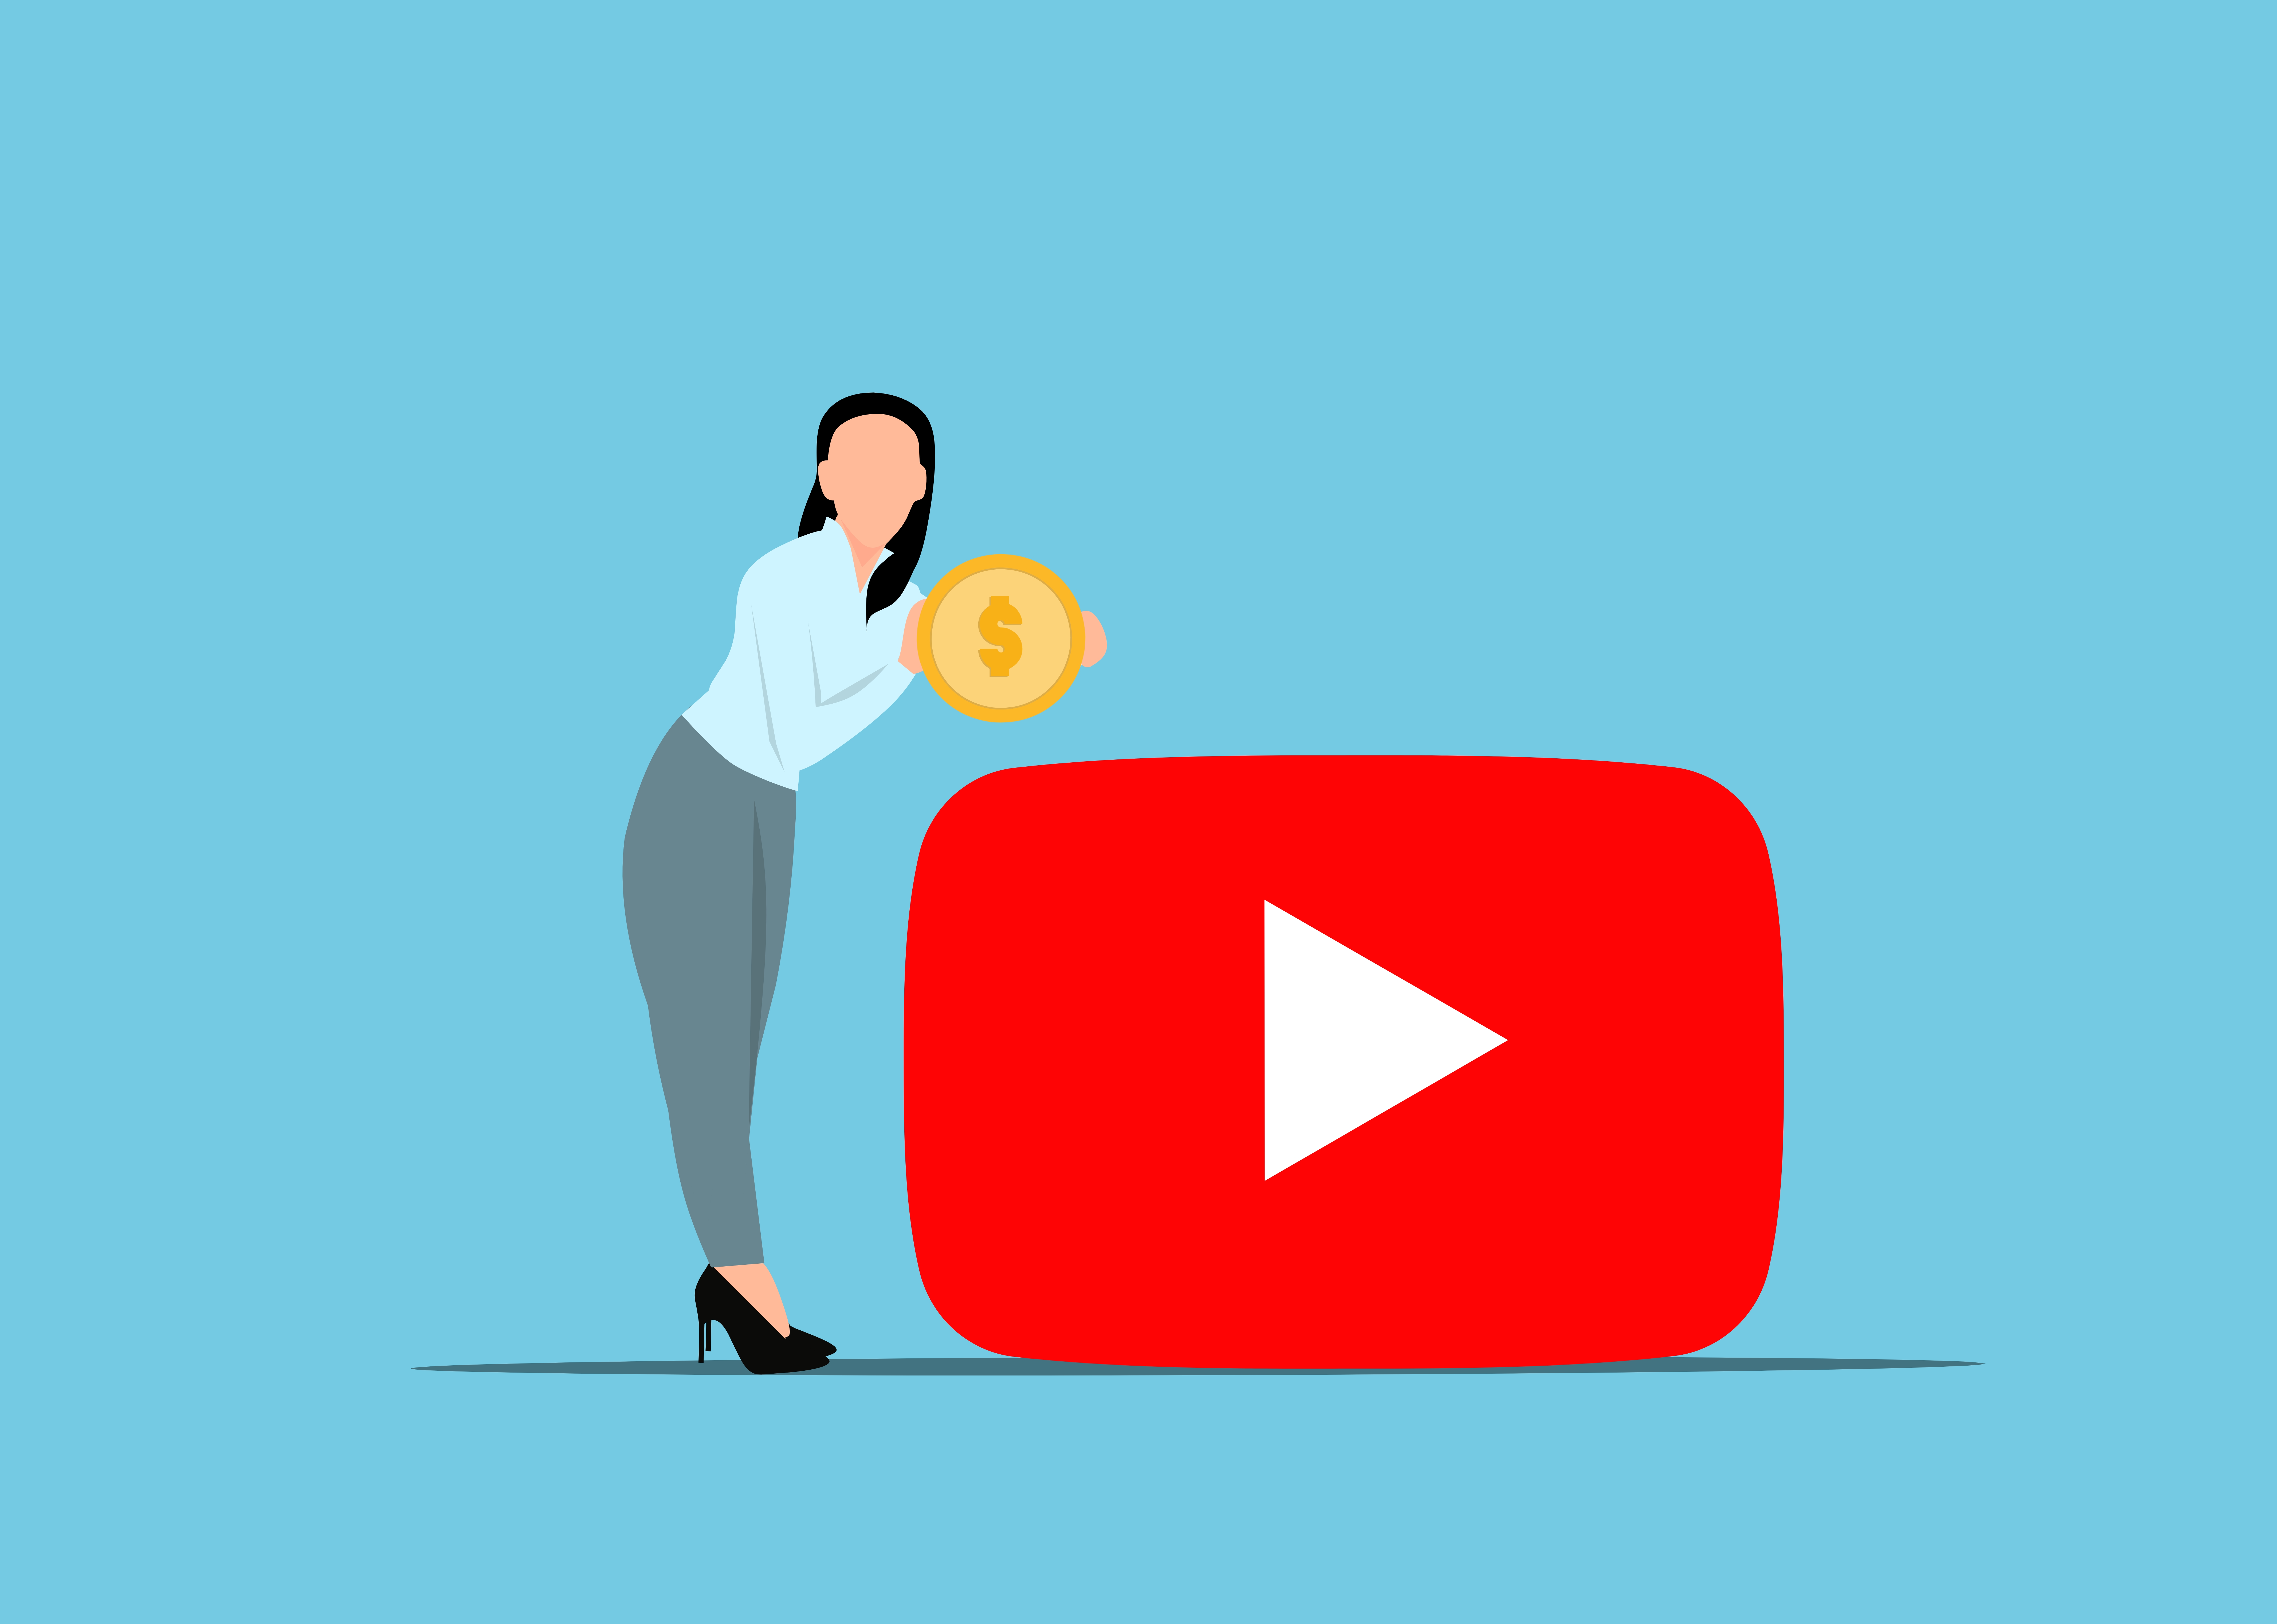
youtube, monetization, passive income, subscription, earning, money, online, entertainment, business, fees, software, advertising, digital marketing, media, profit, channel, youtuber, video streaming, cartoon, arm, gesture, font, comfort, art, elbow, sharing, chair, logo, sitting, graphics, illustration, leisure, conversation, happy, electric blue, brand, job, fun, graphic design, animation, collaboration, clip art, employment